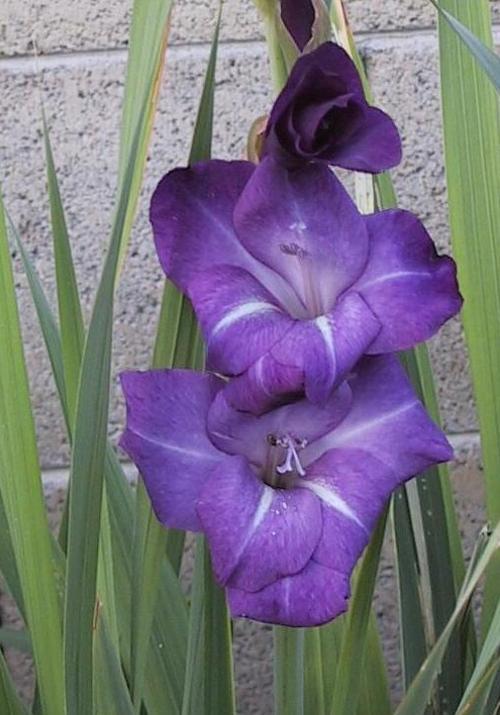
Label: sword lily